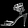
Label: Sandal